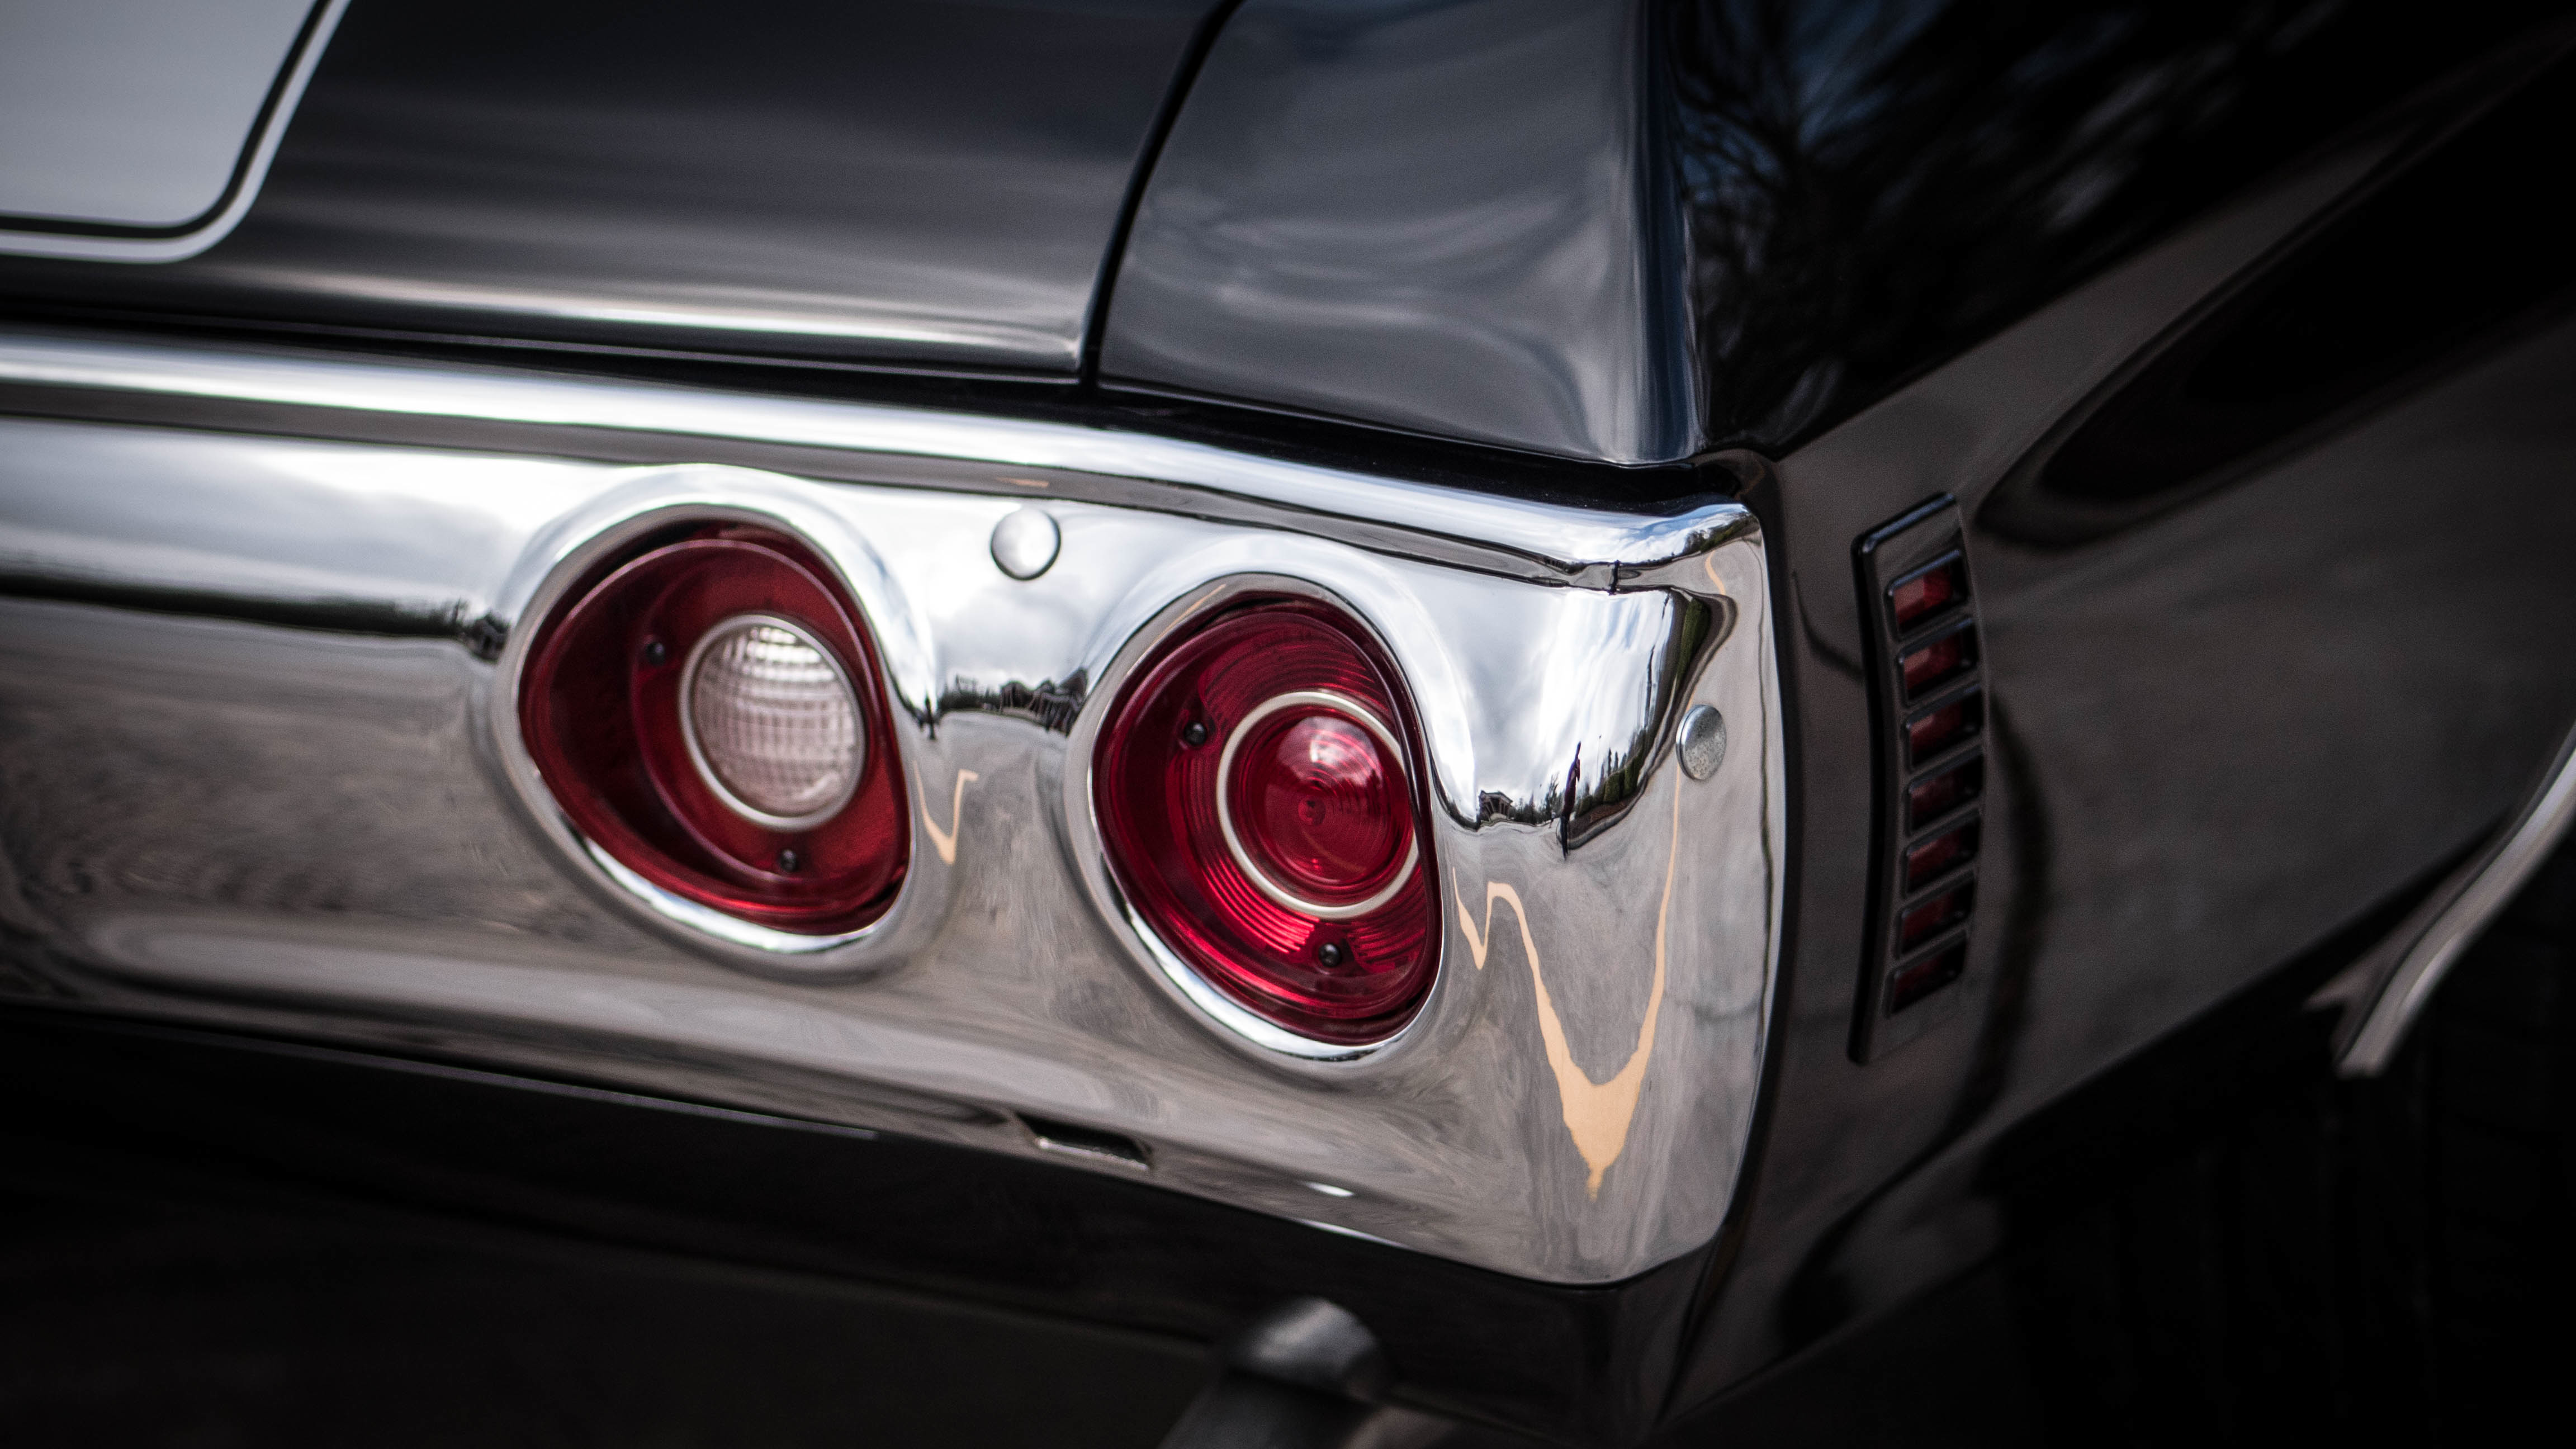
car, wheel, automobile, vehicle, sports car, motor vehicle, bumper, muscle car, chrome, fender, sedan, land vehicle, automobile make, automotive exterior, automotive design, luxury vehicle, full size car, tail light